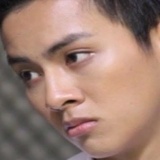
ca sĩ Hoài Lâm